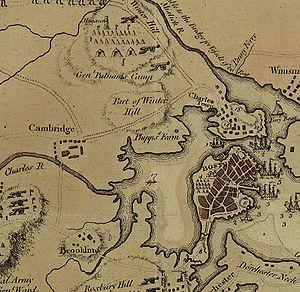
La Powder Alarm, aux États-Unis, fut une réaction populaire massive à une action des troupes britanniques sous les ordres du général Thomas Gage, gouverneur royal du Massachusetts, avant le début de la guerre d'indépendance des États-Unis. Le 1ᵉʳ septembre 1774, des soldats britanniques confisquèrent des réserves de poudre et d'armes de la milice, lors d'une action surprise près de Boston. Cette expédition alarma le pays et les patriotes américains se ruèrent à l'action, pensant que la guerre avait commencé. Bien qu'il se soit avéré qu'il s'agissait d'une fausse alarme, la Powder Alarm incita tous les protagonistes à agir moins précipitamment à l'avenir. Ce fut également une répétition générale pour la Bataille de Lexington et Concord qui eut lieu sept mois plus tard.